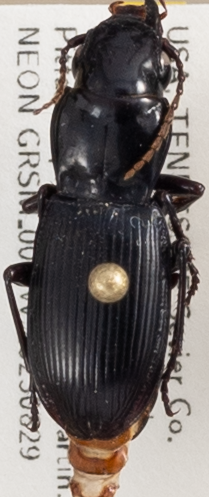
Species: Pterostichus acutipes acutipes
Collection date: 2023-08-29
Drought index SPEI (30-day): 1.962
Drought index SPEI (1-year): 0.17
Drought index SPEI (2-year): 0.612